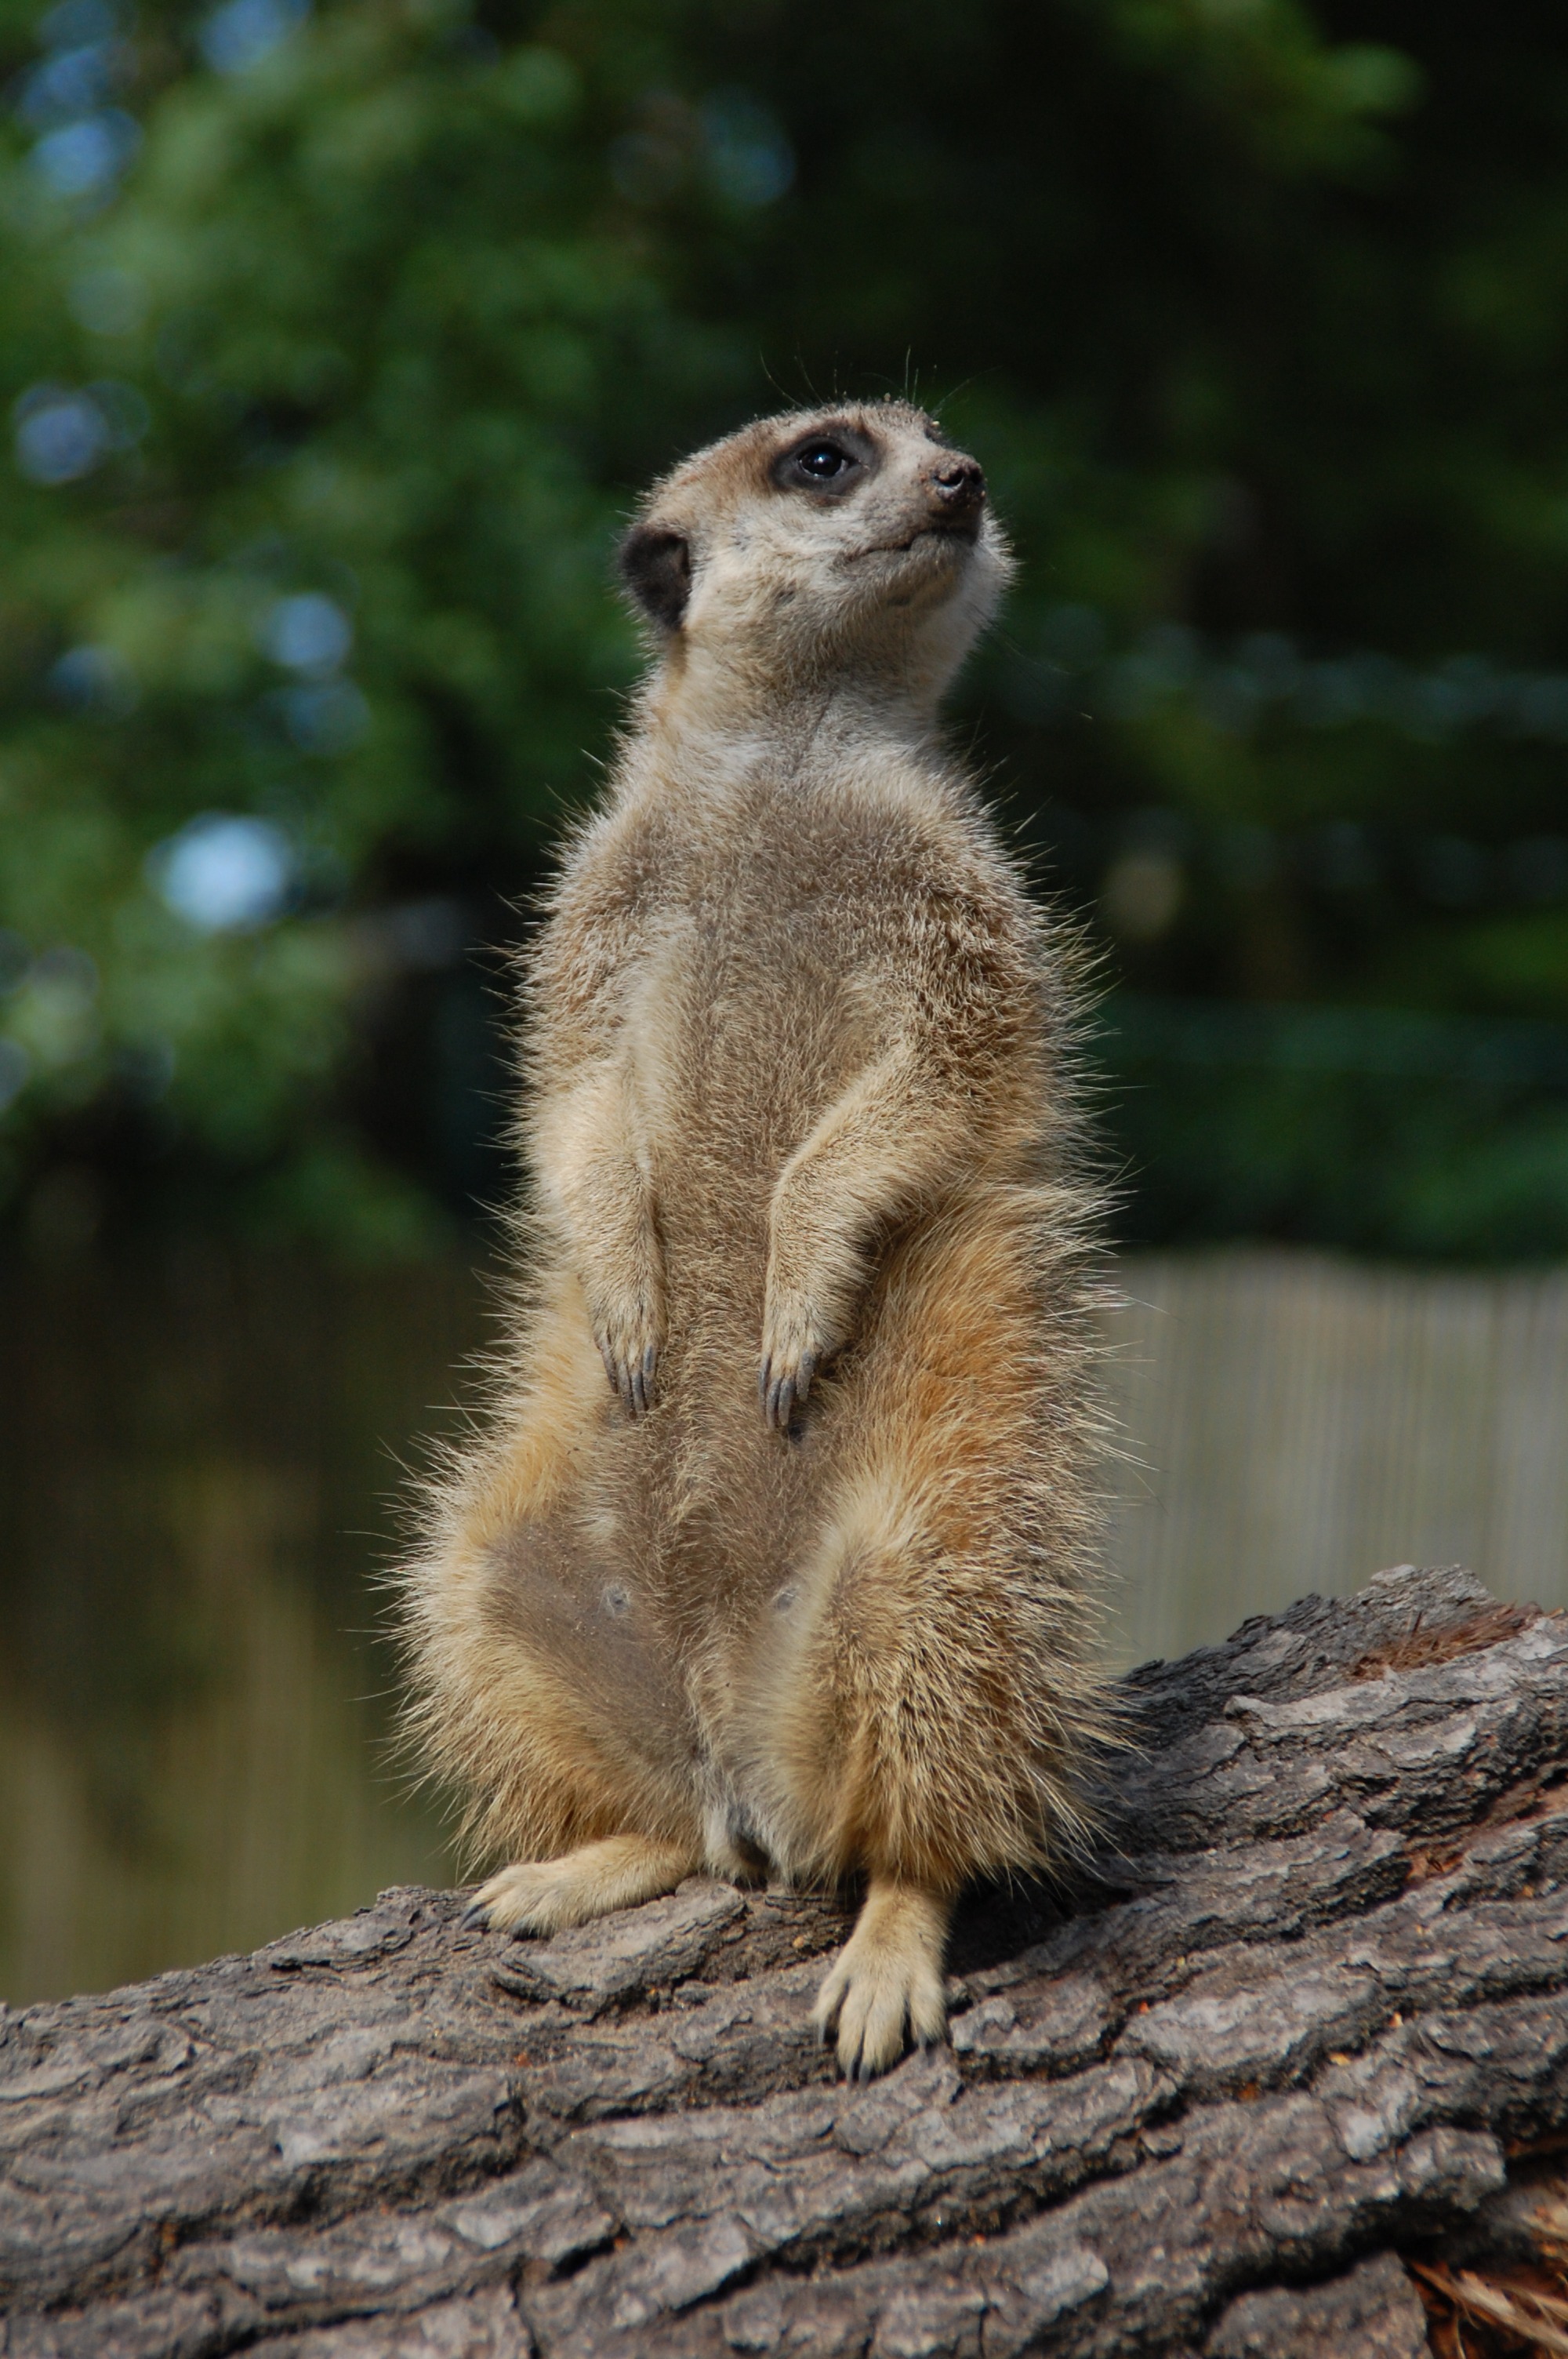
watch, wilderness, manor, animal, looking, lookout, wildlife, standing, zoo, africa, mammal, predator, squirrel, rodent, security, fauna, upright, wild animal, furry, vertebrate, creature, posture, watching, staring, protect, guard, carnivore, african, meerkat, curious, mongoose, attention, safari, alert, burrow, watchful, prairie dog, sentry, suricat, insectivores, timone